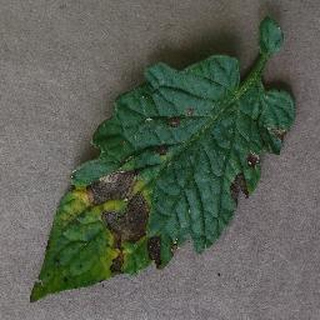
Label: tomato_early_blight